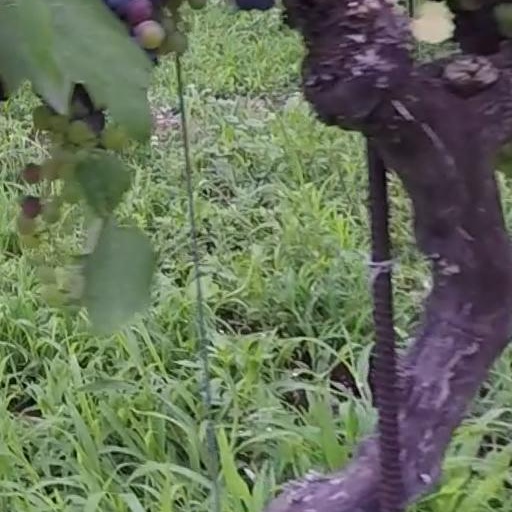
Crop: grape